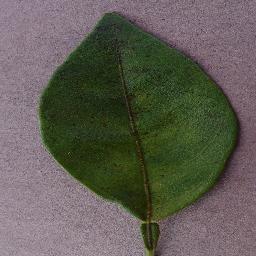
Label: Orange___Haunglongbing_(Citrus_greening)